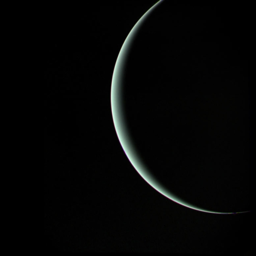
the blue - green crescent of bodies with heliocentric orbit imaged by spacecraft